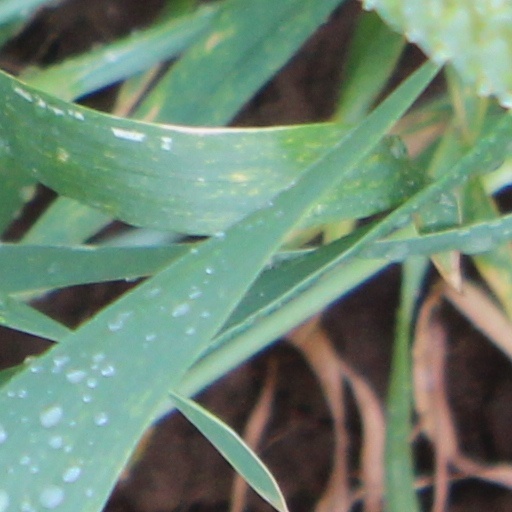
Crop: wheat